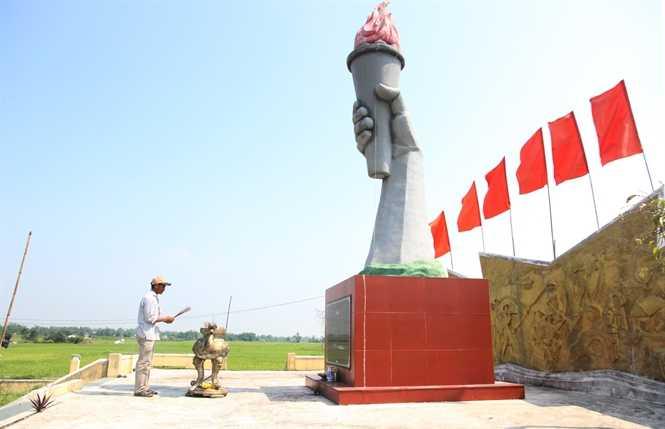
người đàn ông đang đến thắp hương